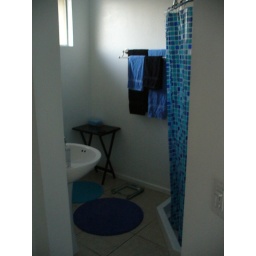
The bath and bedroom in the south third of our tiny house have a unified color scheme.